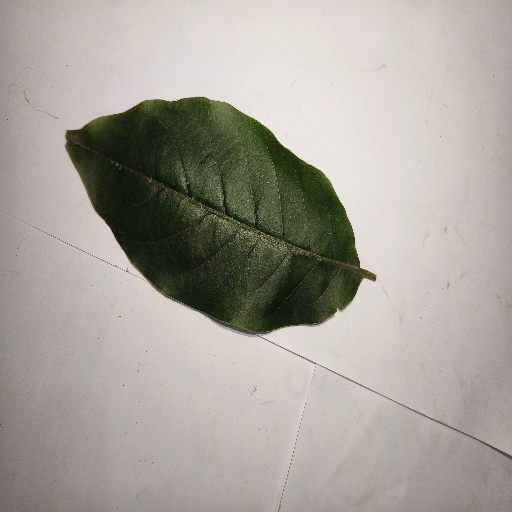
Species: HariTaki
Leaf condition: Healthy Leaf